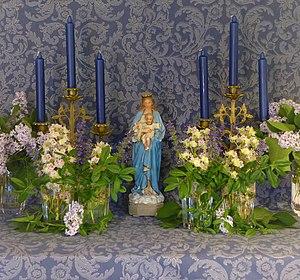
Le Mois de Marie est le nom traditionnellement donné au mois de mai par les chrétiens, particulièrement les chrétiens catholiques et anglicans. Ce mois est l'occasion de nombreuses expressions privées et publiques de dévotion envers la Vierge Marie, mère de Jésus-Christ. Le mois de Marie n'est pas toujours nécessairement associé au mois de mai. Une autre tradition très ancienne connue sous le nom de Tricesimum consacre trente jours de prière à la Vierge Marie du 15 août, fête de l'Assomption, au 14 septembre, fête de la Croix glorieuse. Les dates exactes ou l'origine de cette dévotion sont inconnues, mais la coutume est toujours pratiquée ici et là. Certaines régions, particulièrement dans l'hémisphère sud, célèbrent un mois de Marie en dehors du mois de mai, comme au Chili où le Mois de Marie a lieu du 8 novembre au 8 décembre, fête de l'Immaculée Conception, en lien aussi avec le cycle de la nature et l'éclosion des fleurs.